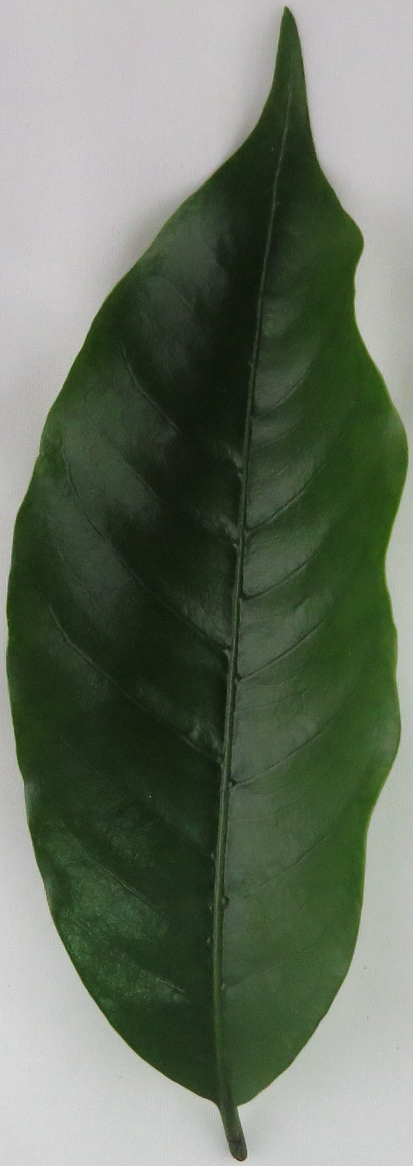
Label: calcium-Ca